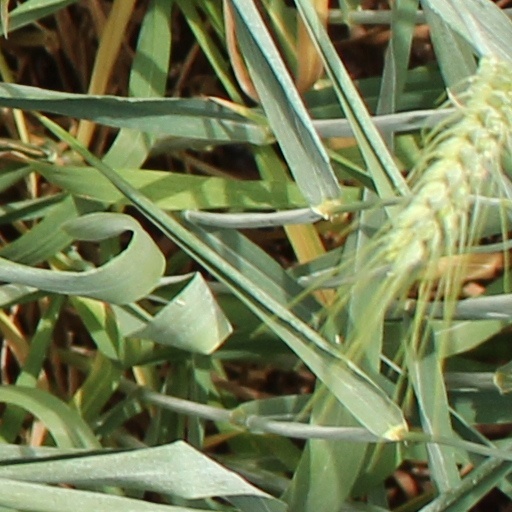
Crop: wheat